French cruiser Condé

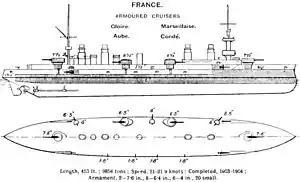
Right elevation and plan of the "Gloire"-class armored cruisers

The "Gloire"-class ships were designed by the naval architect Emile Bertin as enlarged and improved versions of the preceding . The ships measured overall, with a beam of and a draft of . They displaced . Their crew numbered 25 officers and 590 enlisted men.